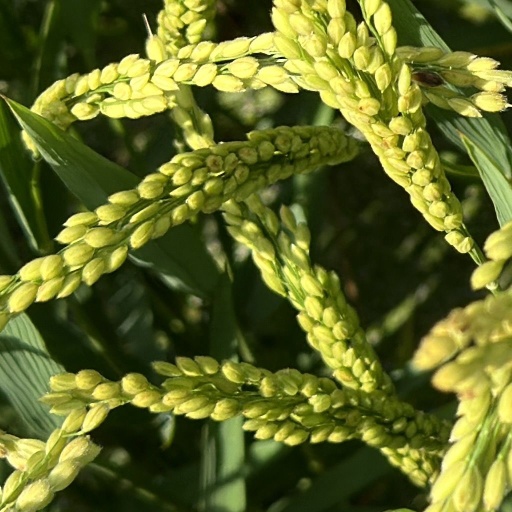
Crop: rice